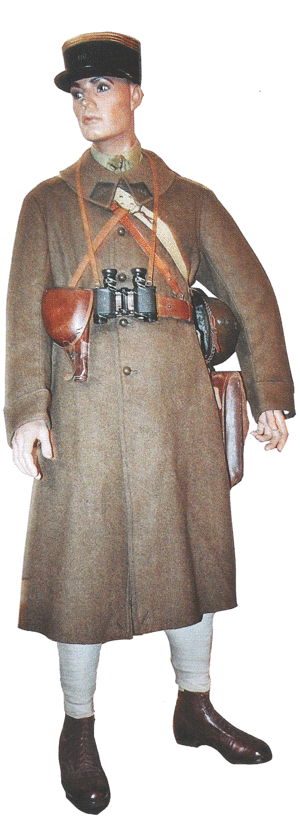
Au lendemain de l'armistice de la Première Guerre mondiale en 1918, l'Armée française était considérée comme la meilleure armée du monde.